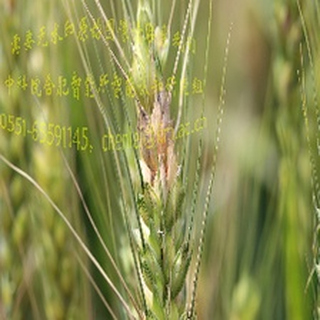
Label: wheat_fusarium_head_blight